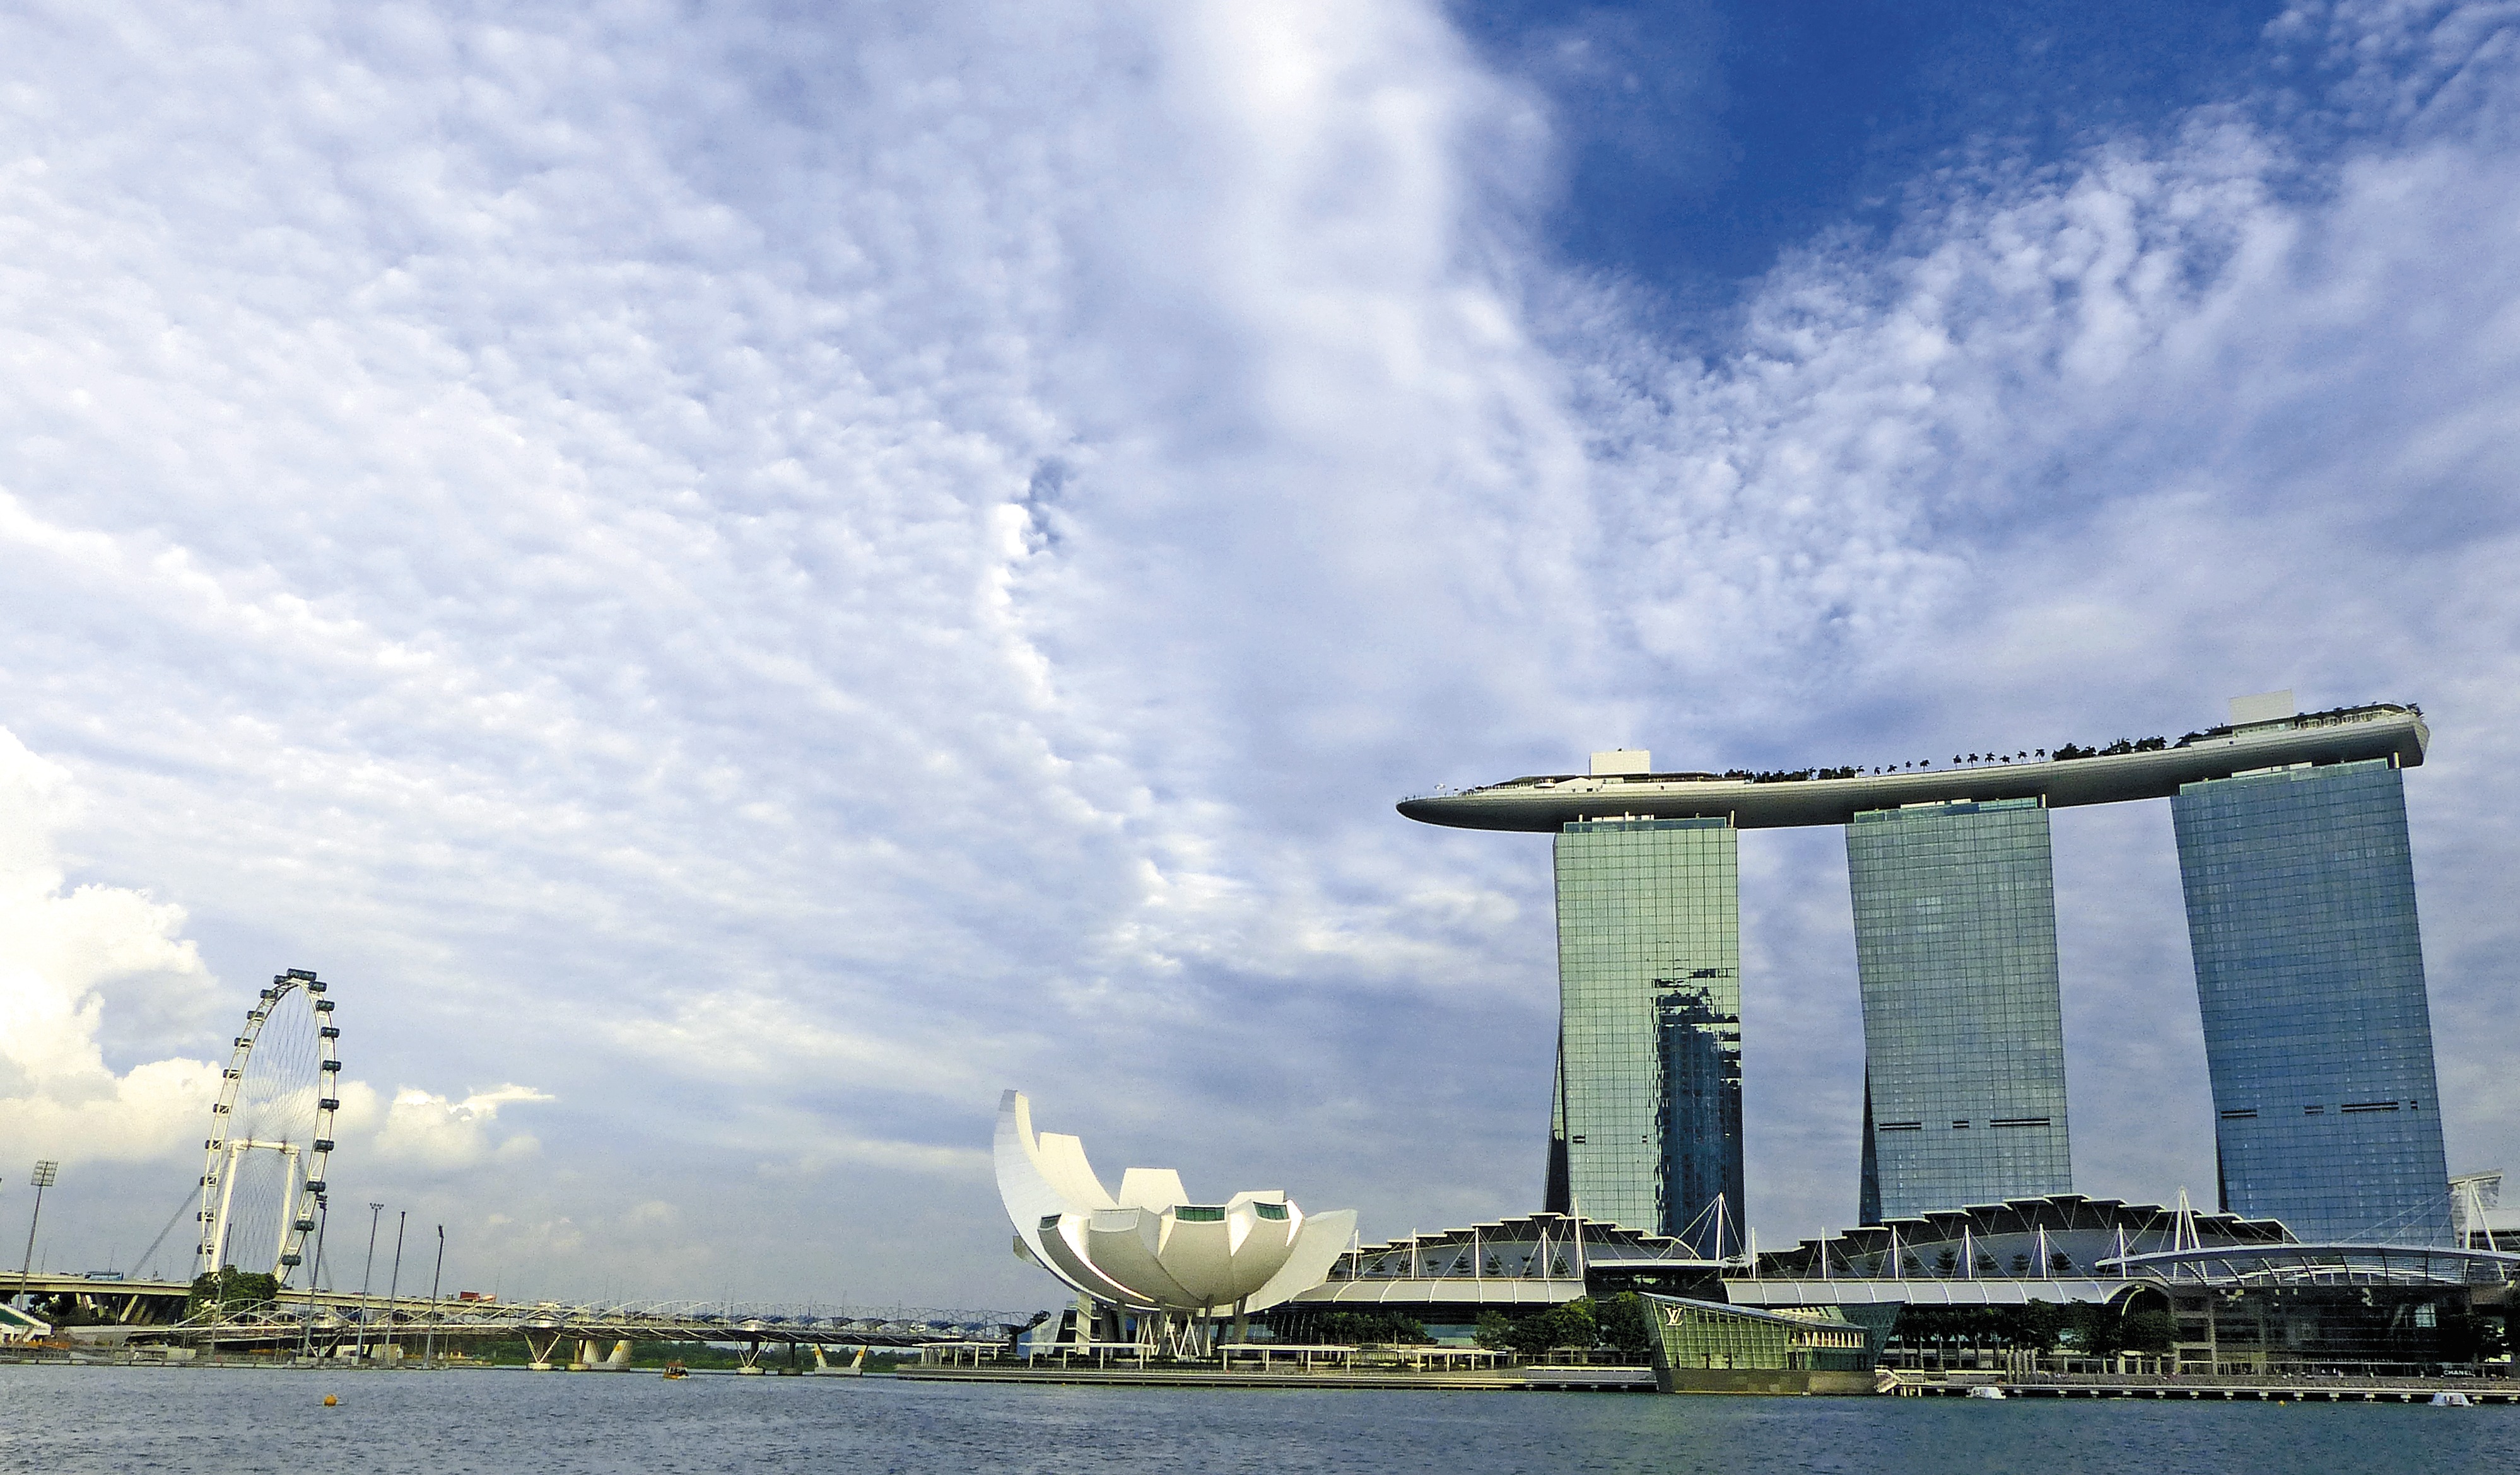
sea, cloud, travel, vehicle, tower, landmark, tourism, blue sky, hotel, singapore, marina bay sands, singapore flyer, singapore river, singapore landmark